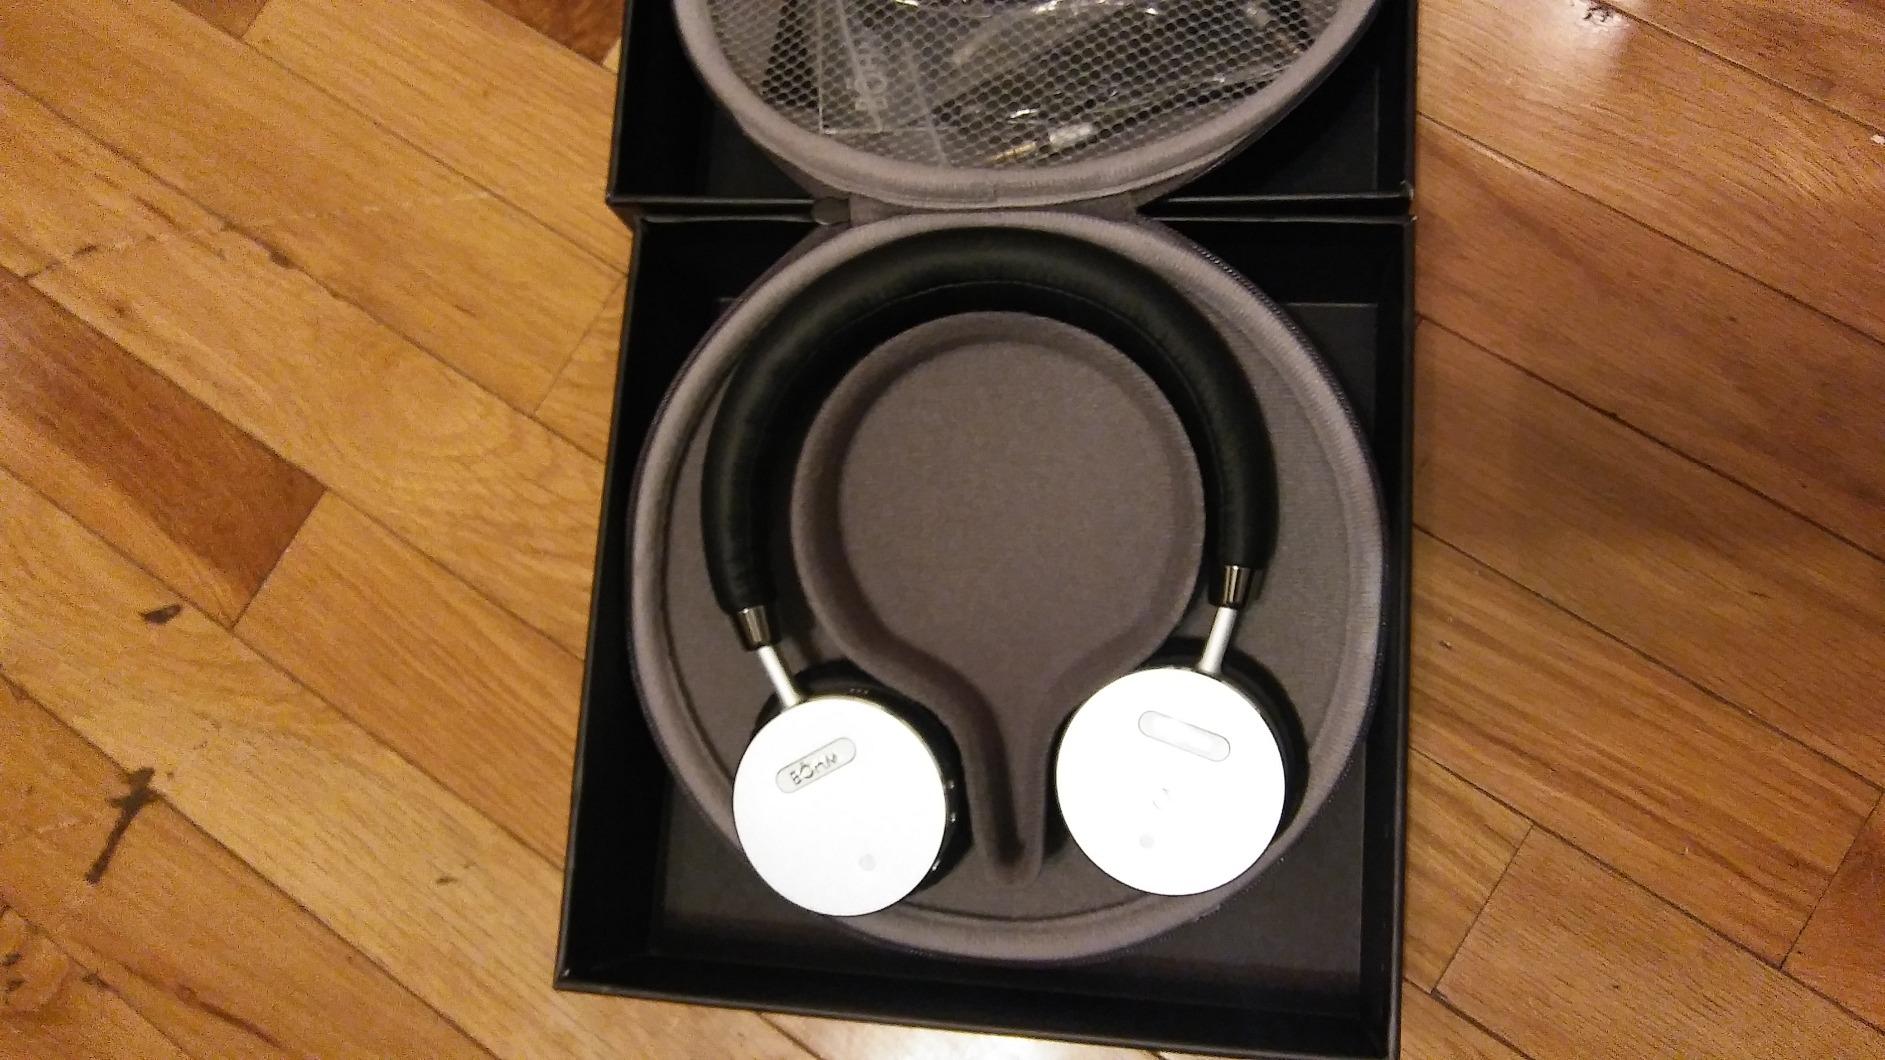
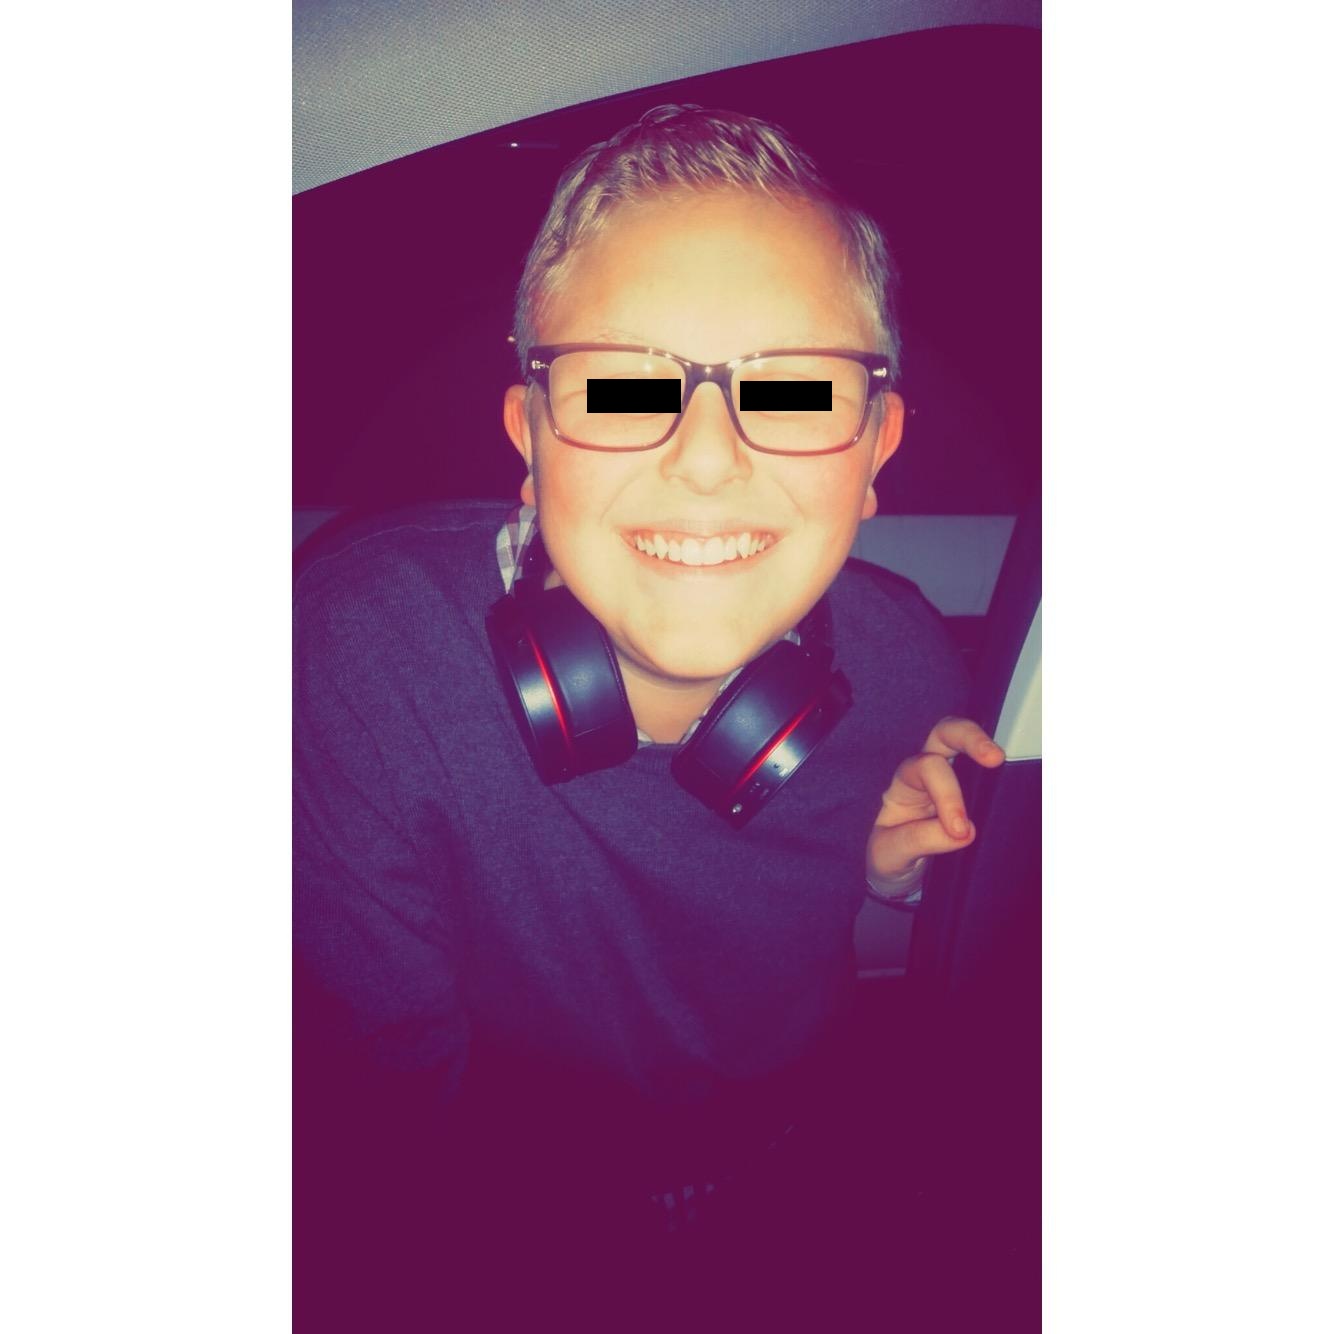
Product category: headphones
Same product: no